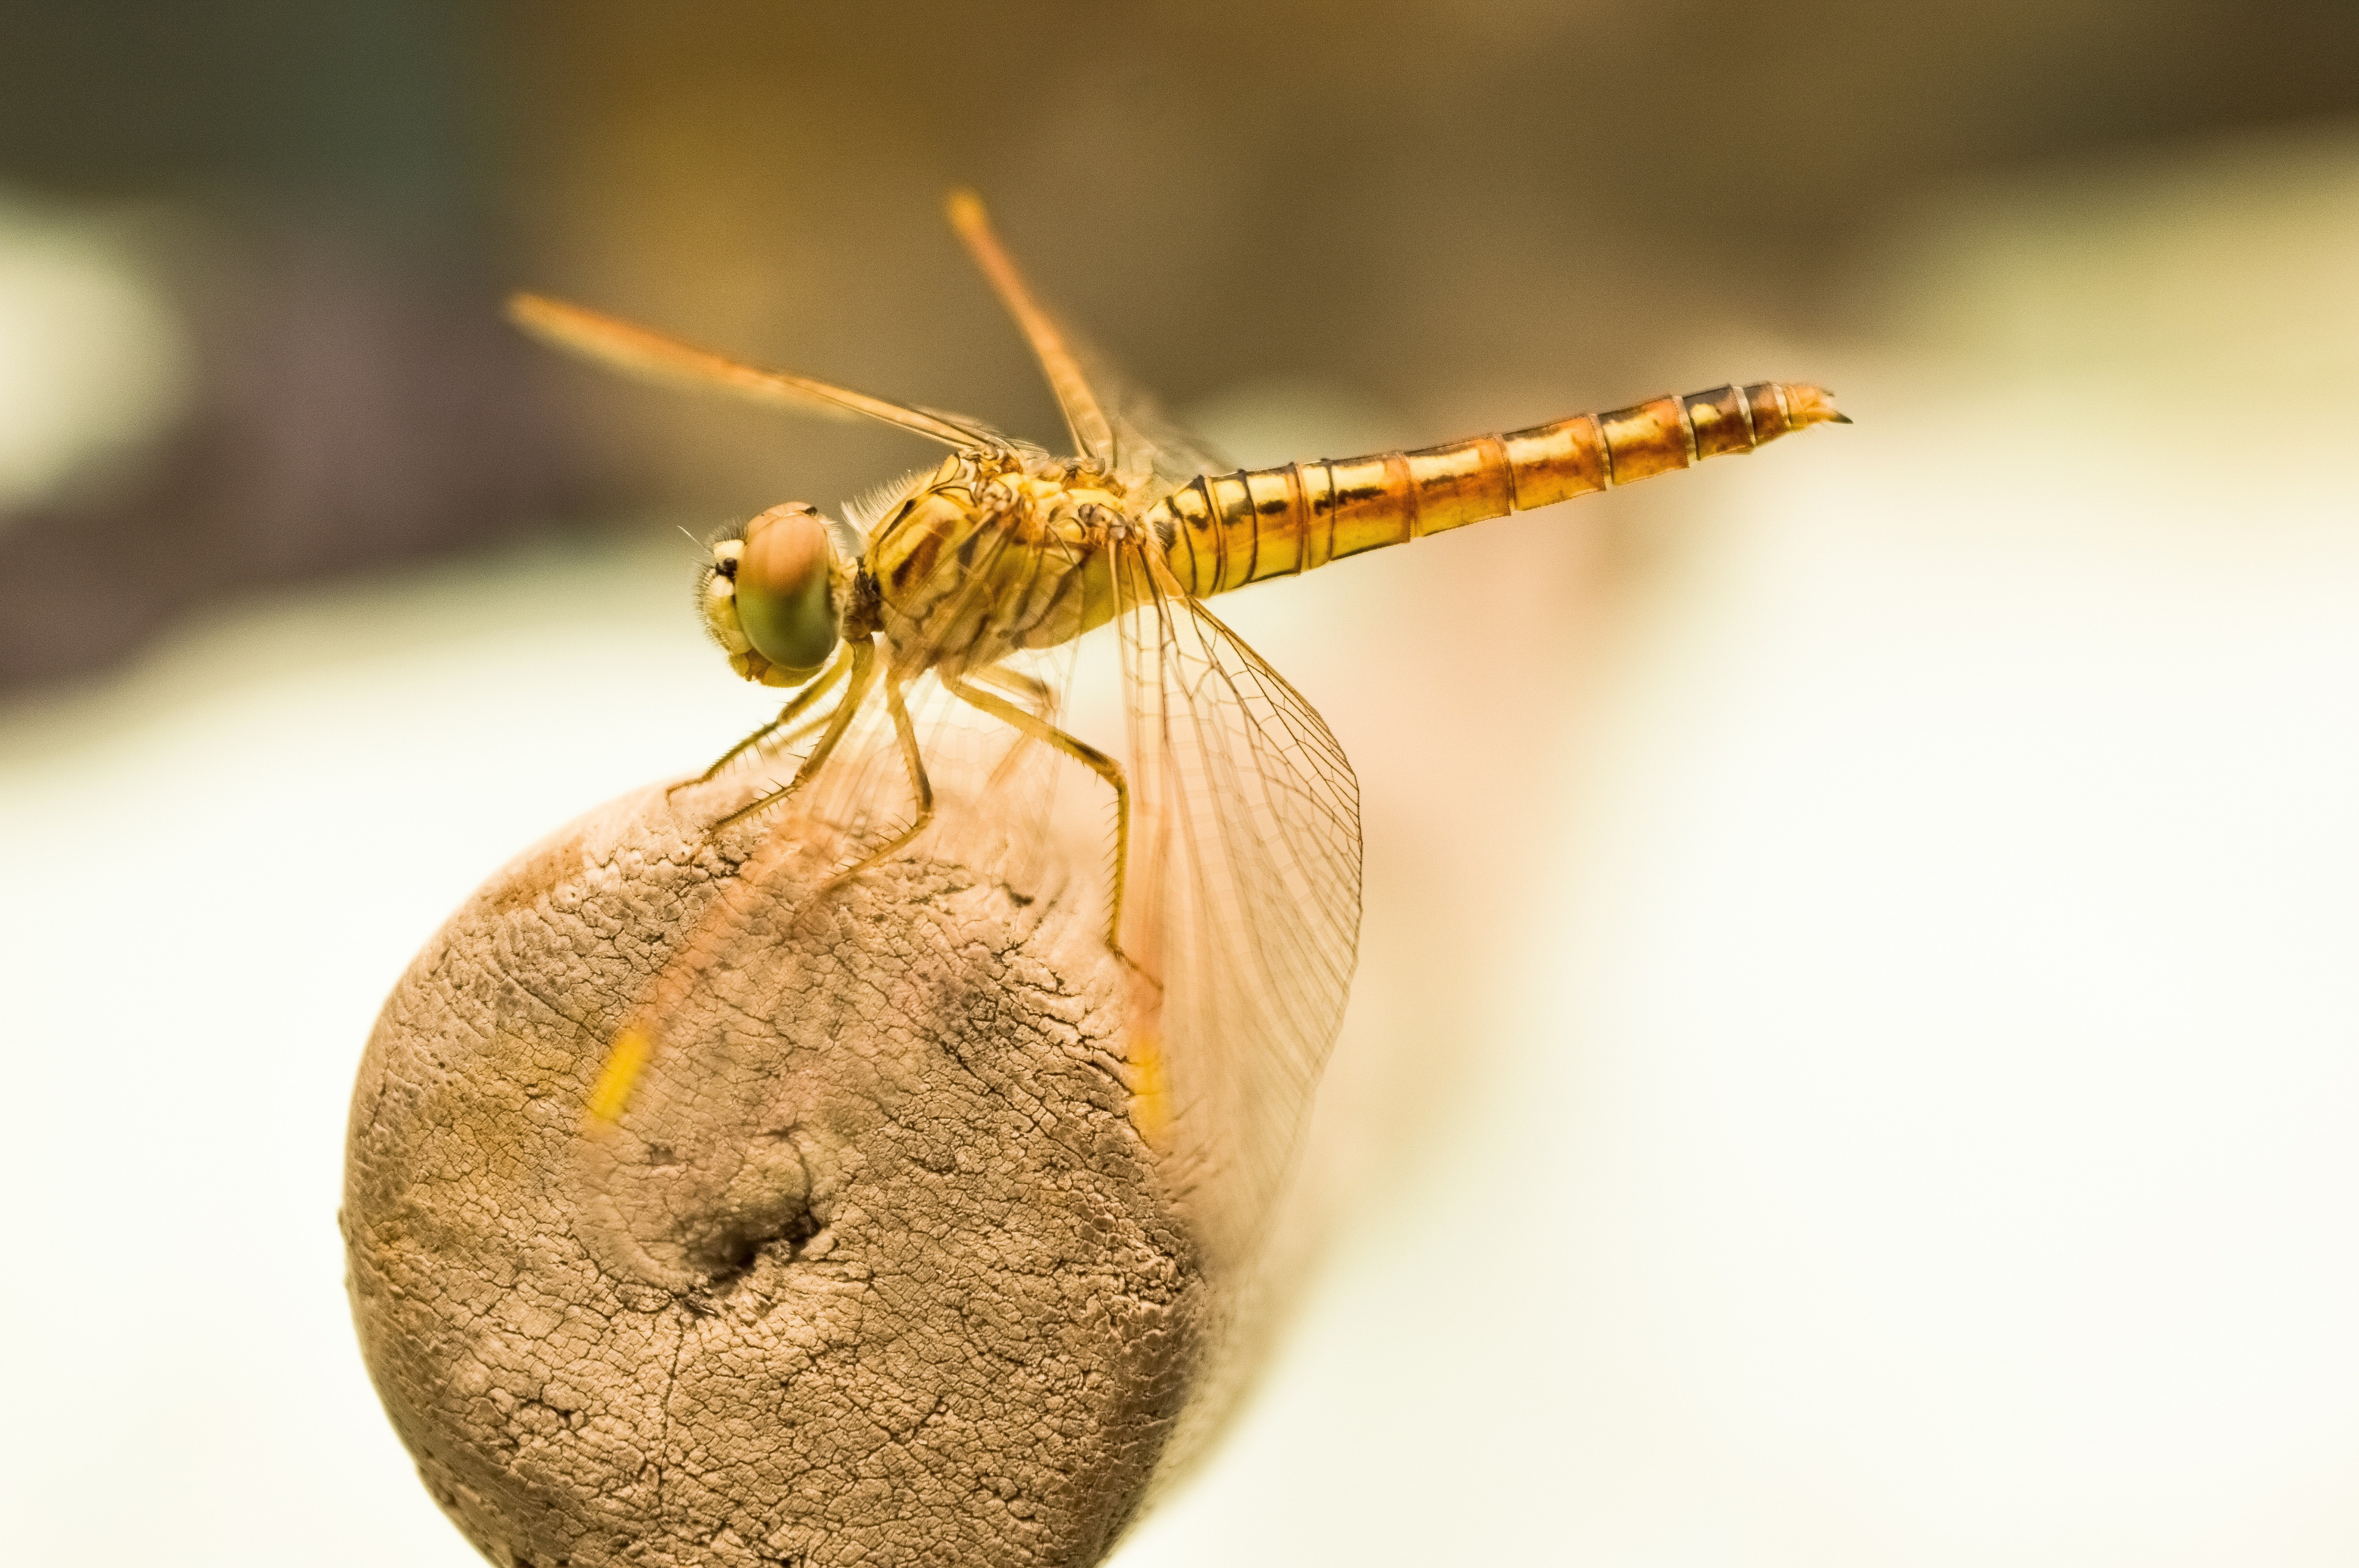
dragonfly, insect, dragonflies and damseflies, invertebrate, net winged insects, macro photography, close up, pest, damselfly, organism, arthropod, photography, wildlife, mayflies